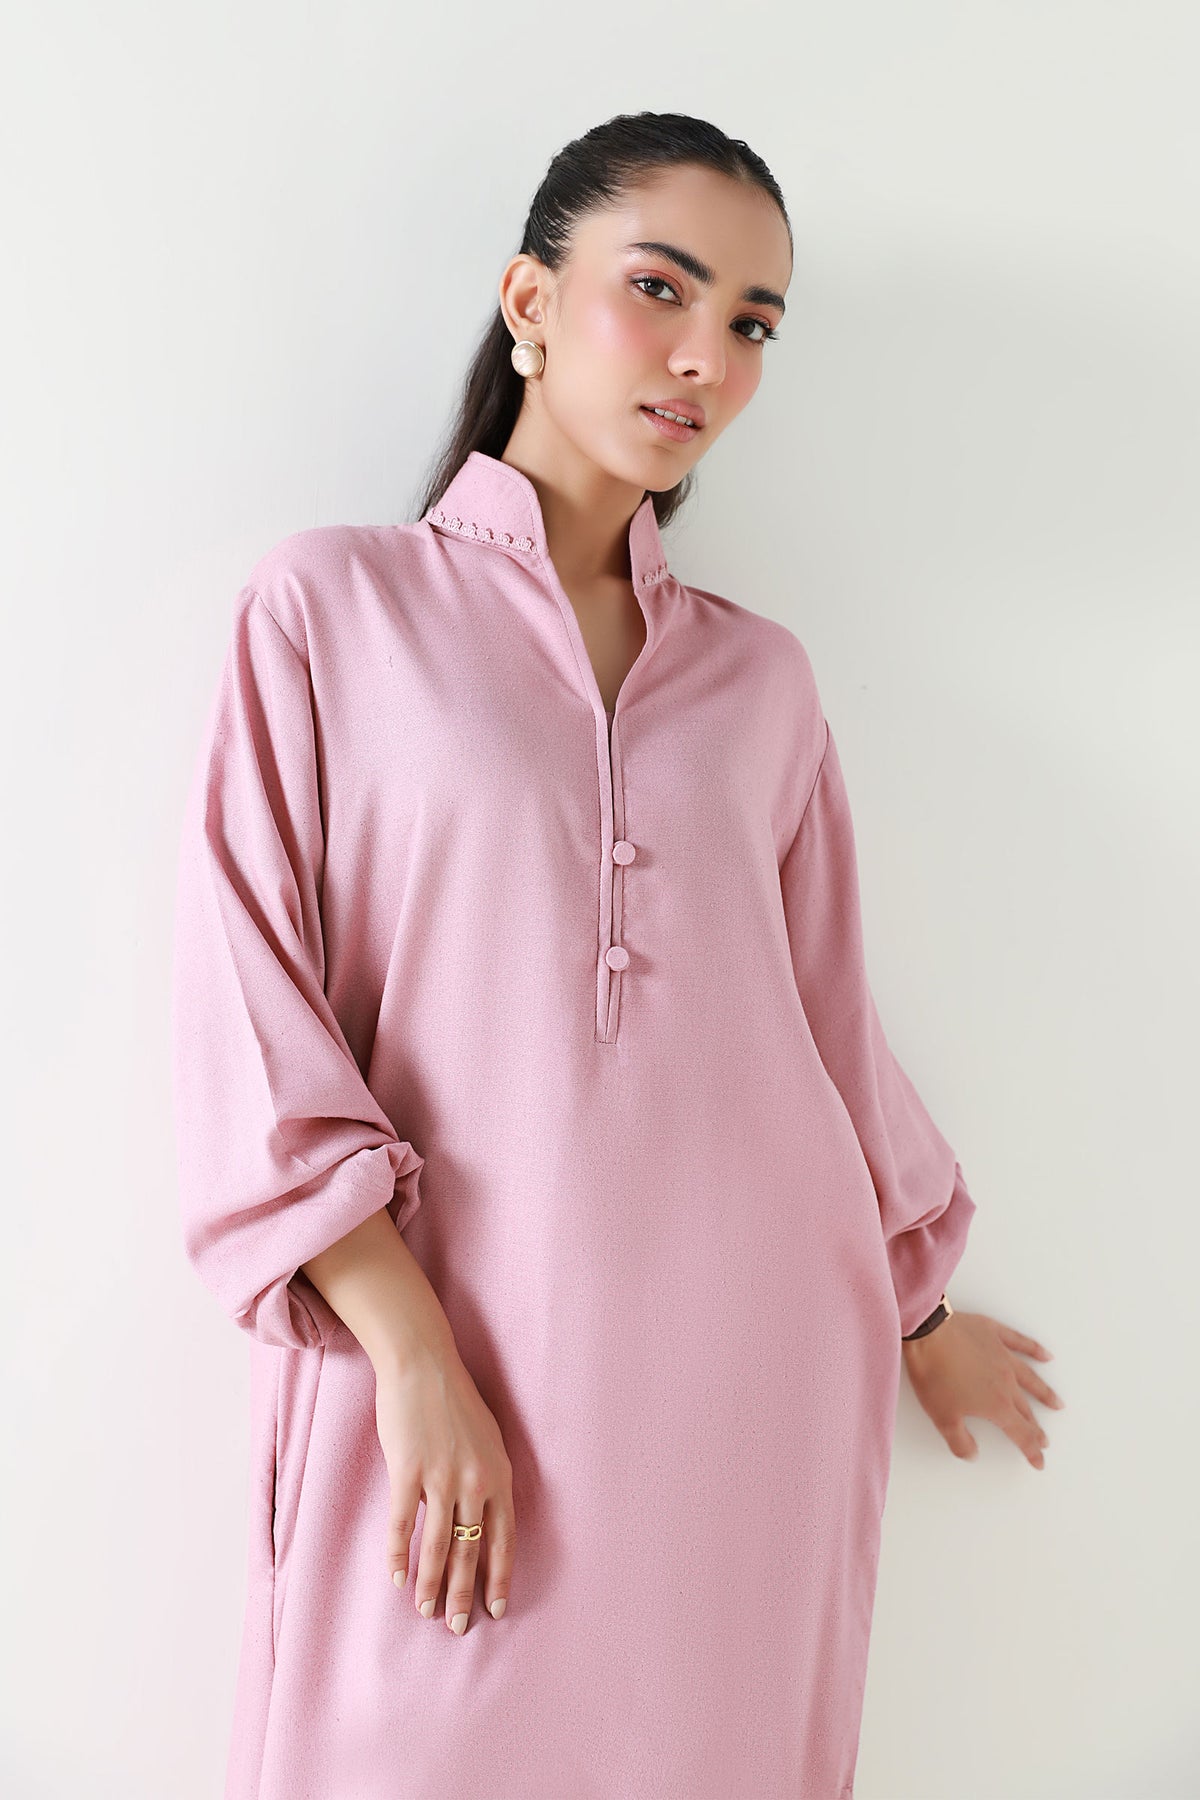
pink kamal tunic top